Bacolod Public Plaza

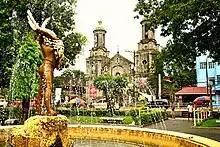
A view of the San Sebastian Cathedral (at the background) taken from the Bacolod Public Plaza

When Bacolod was declared as the capital of Negros Island in 1846, the Spanish Colonial Government in Negros set to work in creating a public plaza fronting the current Banco de Oro branch, which used to be the "Casa Real" or the official residence of the Spanish governor. However, the plaza was too small to be constituted that Don Jose Vicente Locsin Gonzaga donated a portion of his property to expand the plaza. These two lots continue to be owned by the City Government of Bacolod, while the other half was only added when the extension of Rizal Street towards San Juan Street cut off a portion of the churchyard of San Sebastian Cathedral.